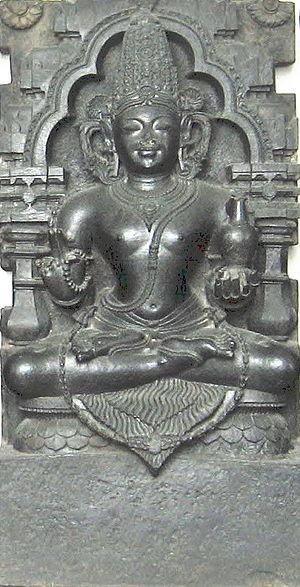
Budha - le sage, l'intelligent - est le nom indien de la planète Mercure, qu'il ne faut pas confondre avec Buddha, « l'éveillé ».